Donald of Islay, Lord of the Isles

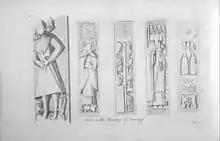
18th century illustration of some of the tombs of Oronsay Priory, founded by Donalds's father John sometime before 1358

Donald, Lord of the Isles (died 1423), was the son and successor of John of Islay, Lord of the Isles and chief of Clan Donald. The Lordship of the Isles was based in and around the Scottish west-coast island of Islay, but under Donald's father had come to include most of the isles and the lands of Somerled, the King of the Isles in the 12th century, Donald's predecessor, including Morvern, Garmoran, Lochaber, Kintyre and Knapdale on the mainland.